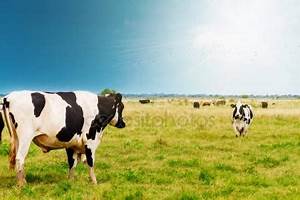
Label: cow